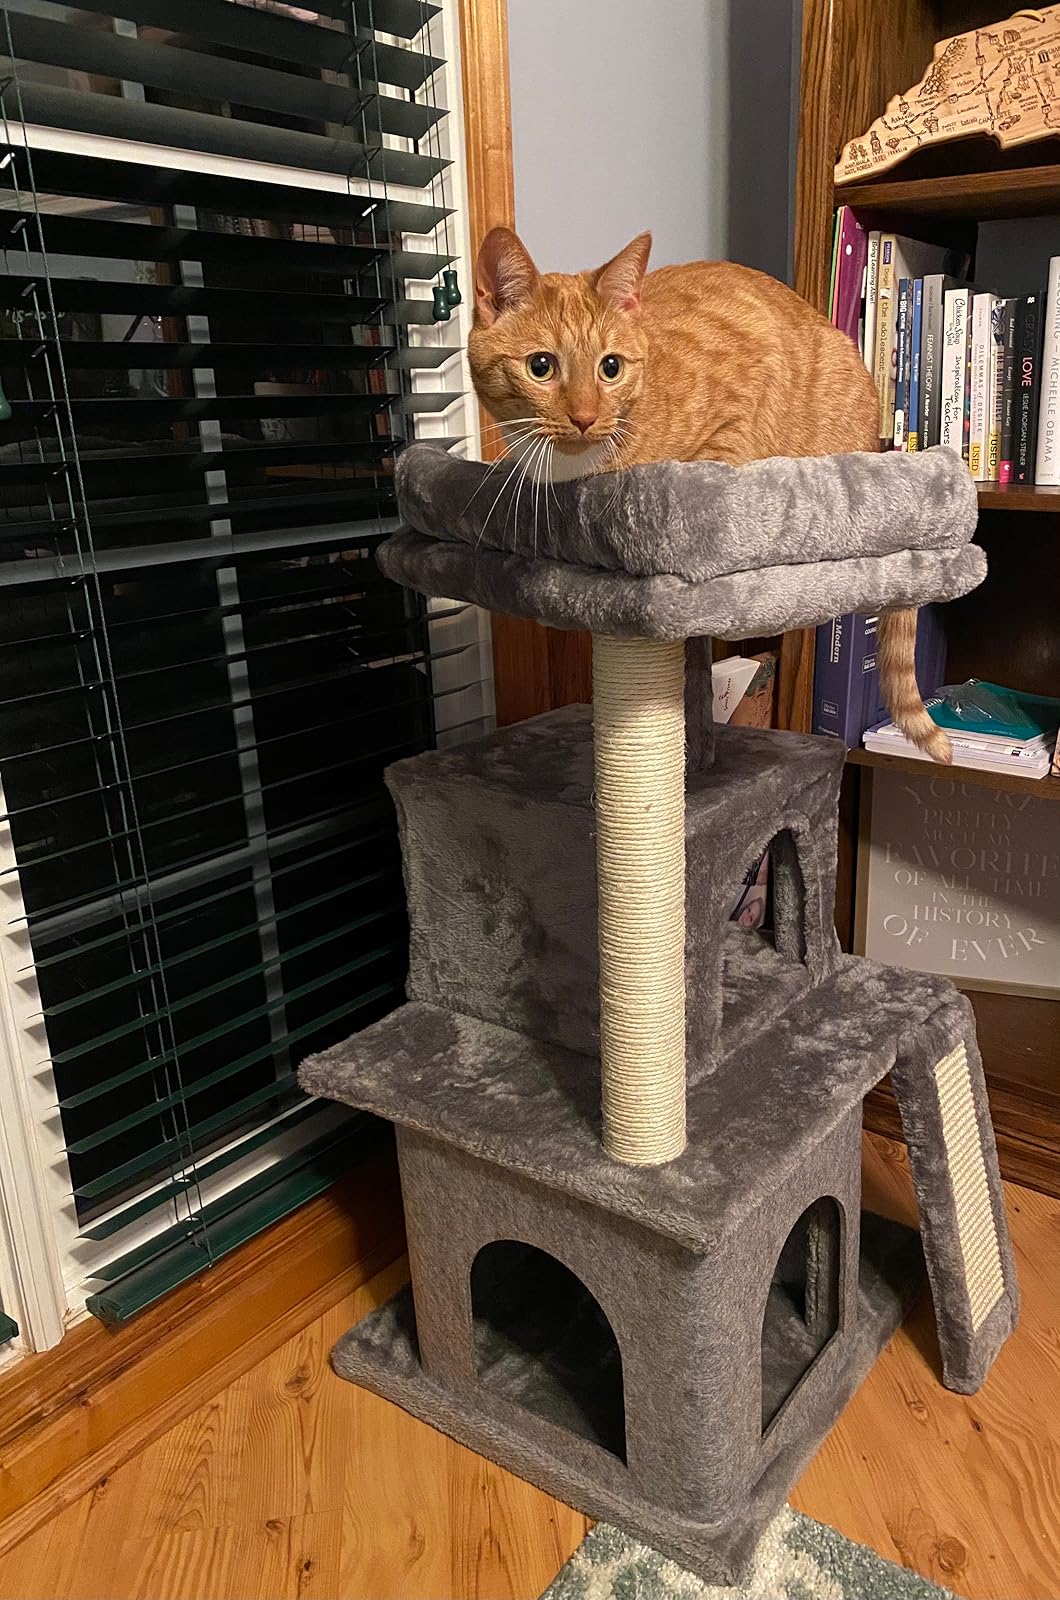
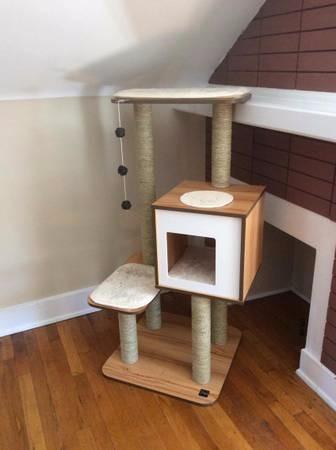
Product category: items_cat tree
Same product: no